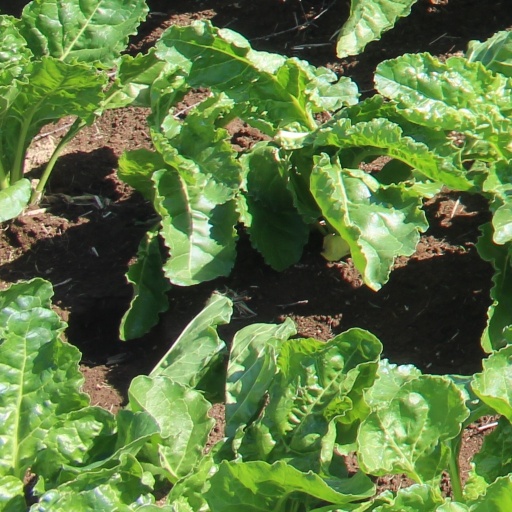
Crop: sugar beet